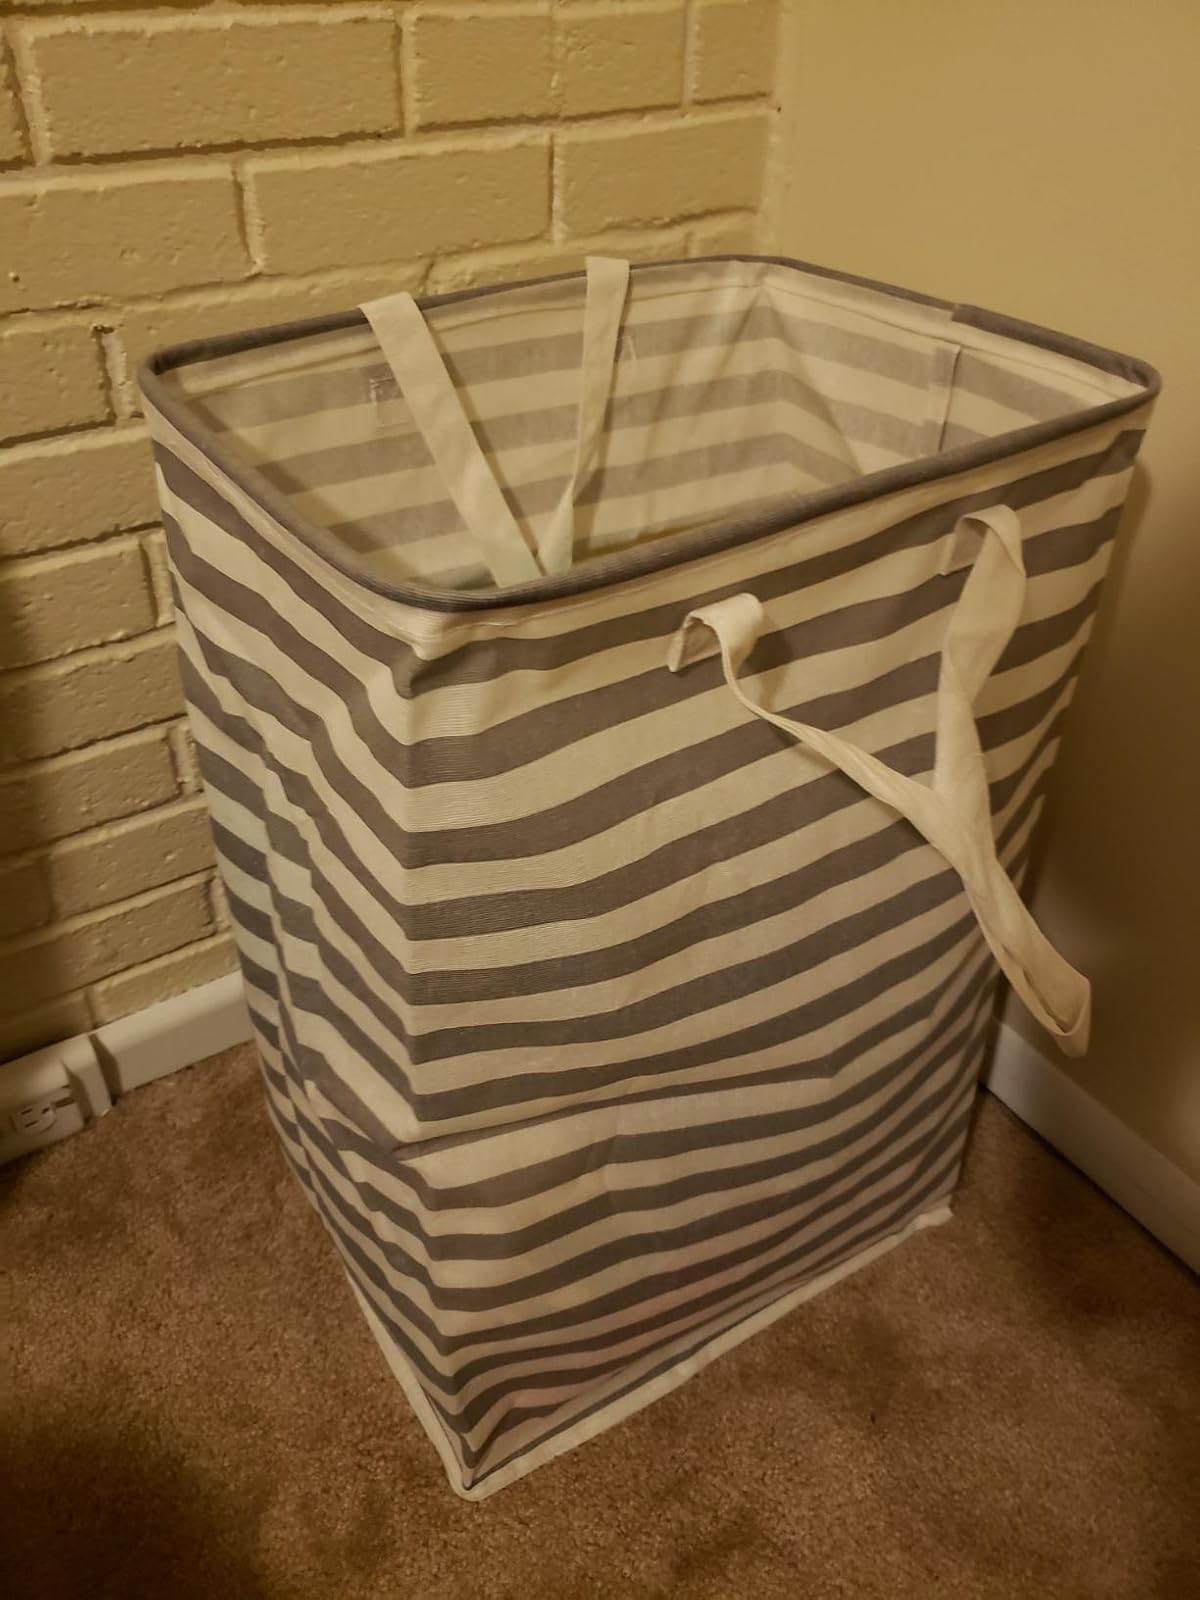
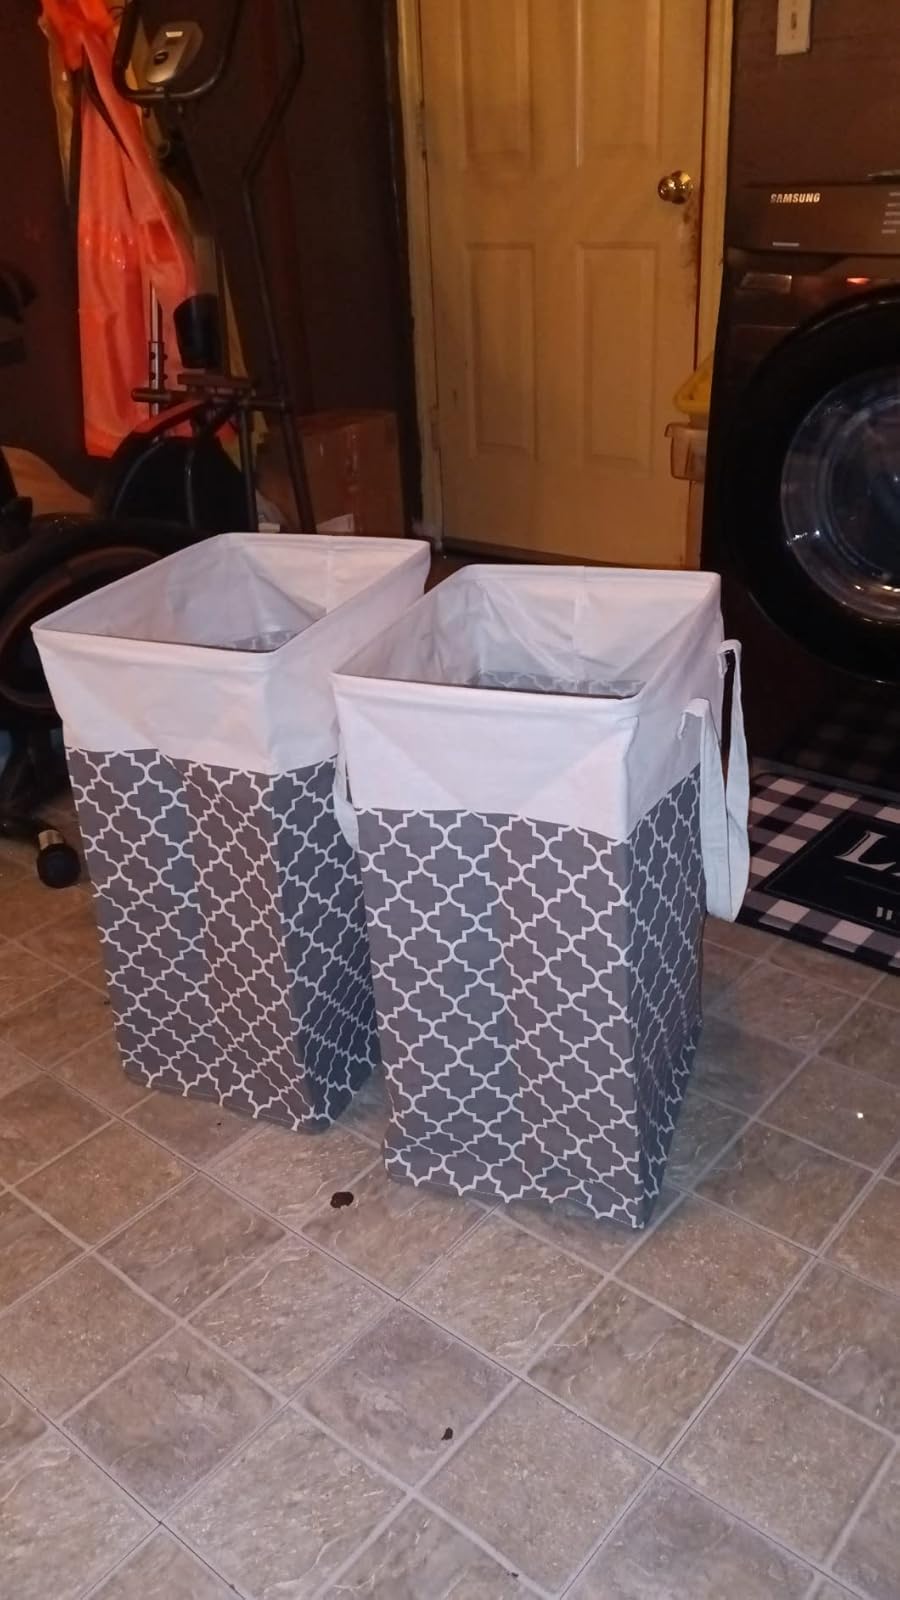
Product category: items_hamper
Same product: no